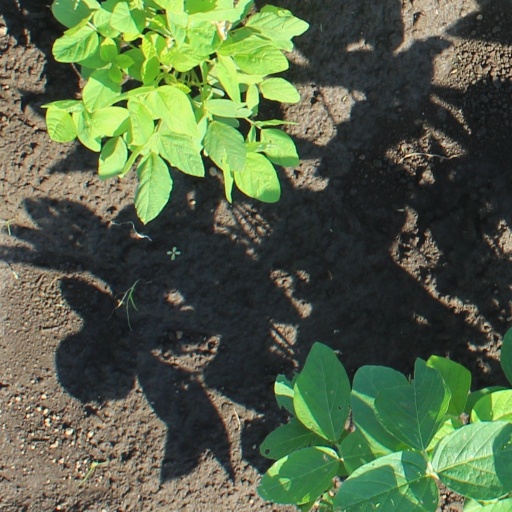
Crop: soybean